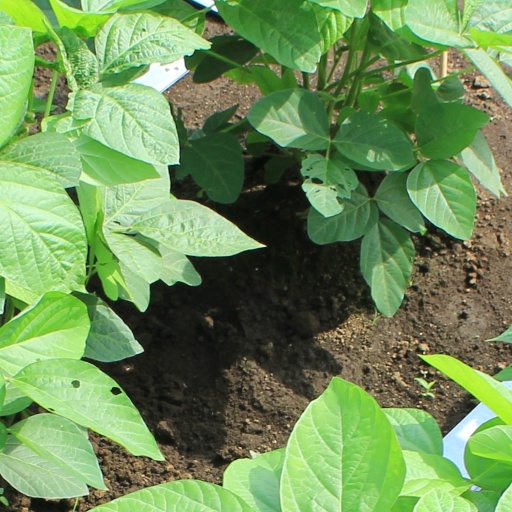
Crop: soybean